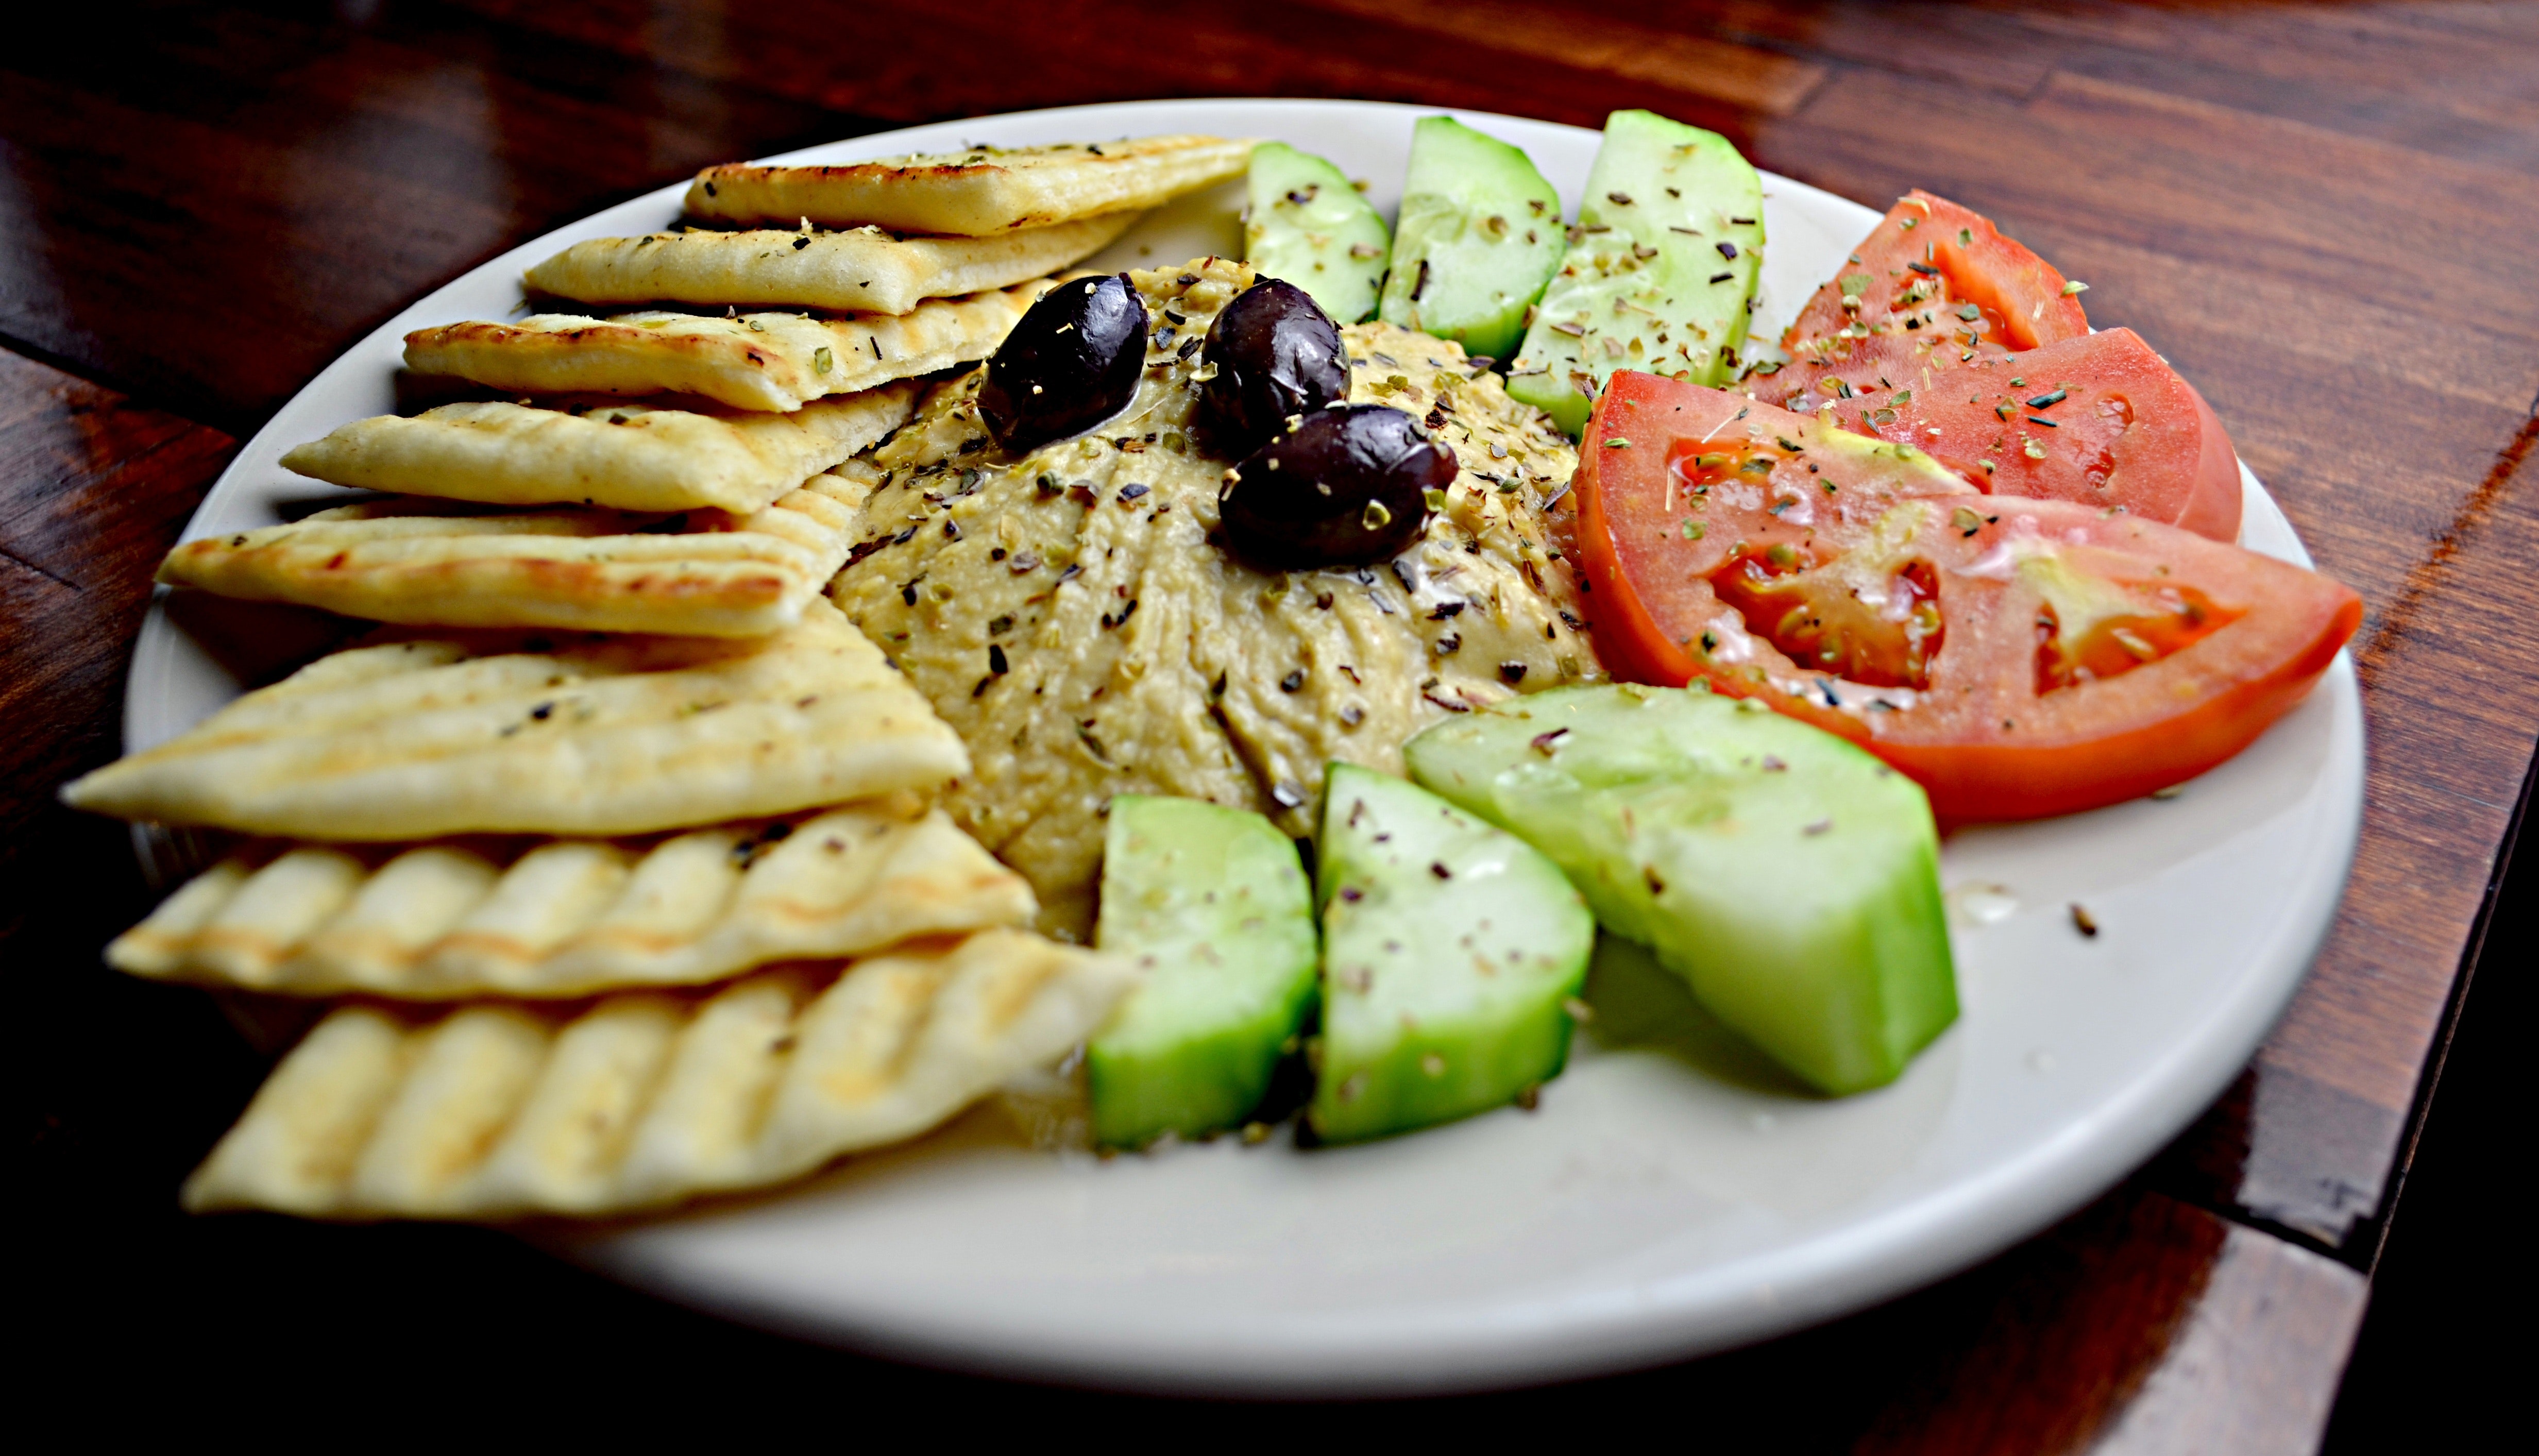
dish, food, cuisine, ingredient, produce, staple food, vegan nutrition, side dish, vegetarian food, recipe, greek salad, salad, greek food, finger food, american food, flatbread, platter, meal, mediterranean food